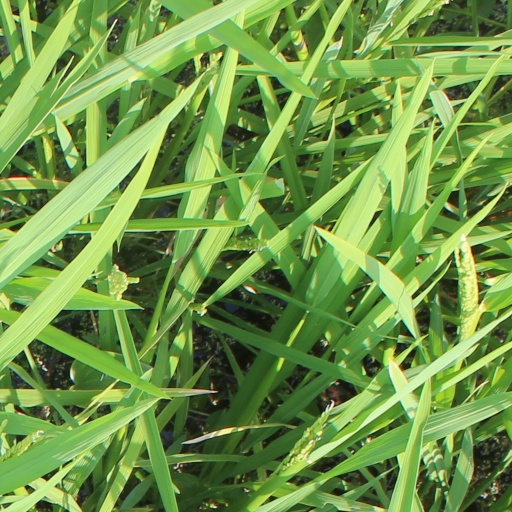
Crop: rice